1994 FA Cup final

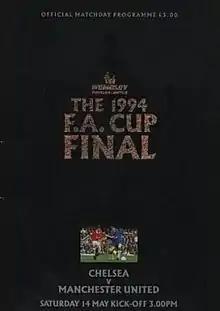
The match programme cover

The 1994 FA Cup final was an association football match that took place on 14 May 1994 at Wembley Stadium in London to determine the winner of the 1993–94 FA Cup. It was contested between Chelsea and Manchester United. Four goals in the second half from Eric Cantona (who scored twice), Mark Hughes and Brian McClair gave Manchester United their eighth FA Cup title.